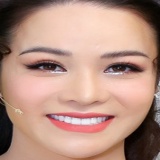
ca sĩ Nhật Kim Anh